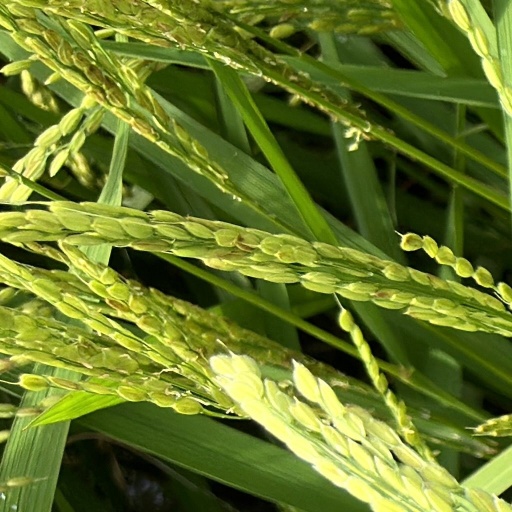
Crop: rice